Zephirin Toups Sr. House

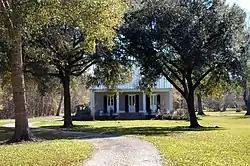

Zephirin Toups Sr. House is a historic house located along Bayou Blue Bypass Road, about southeast of Thibodaux, Louisiana.